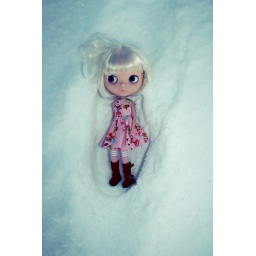
under the street light where frost had a little rest in a bed made from foot steps